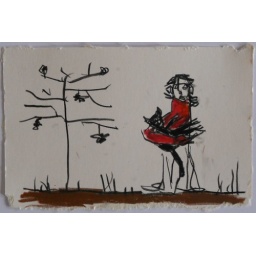
cat sleeping in my arms